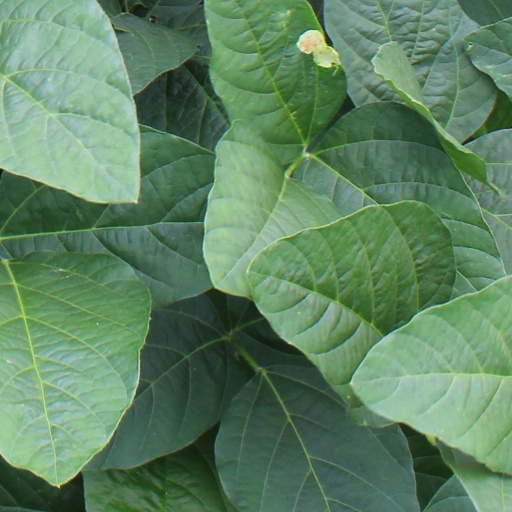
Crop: soybean